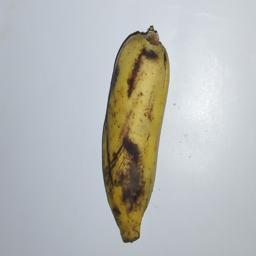
Banana variety: Champa Kola